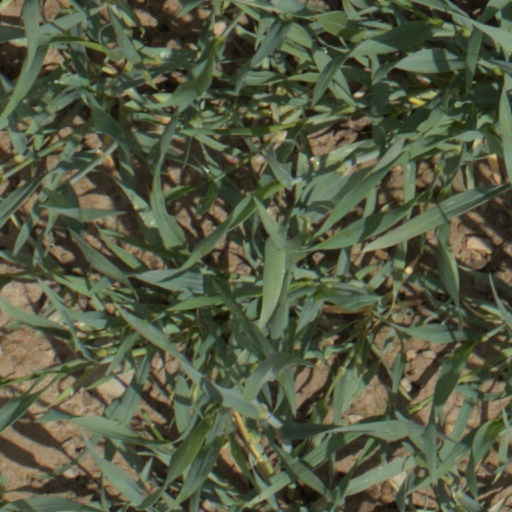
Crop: wheat